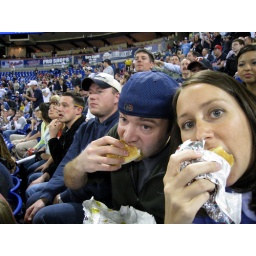
A great evening at the Twins game. The creepy guy in the white hat kept passing gas all night.